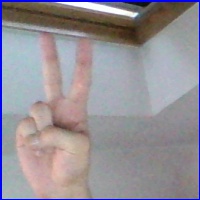
Letra: V